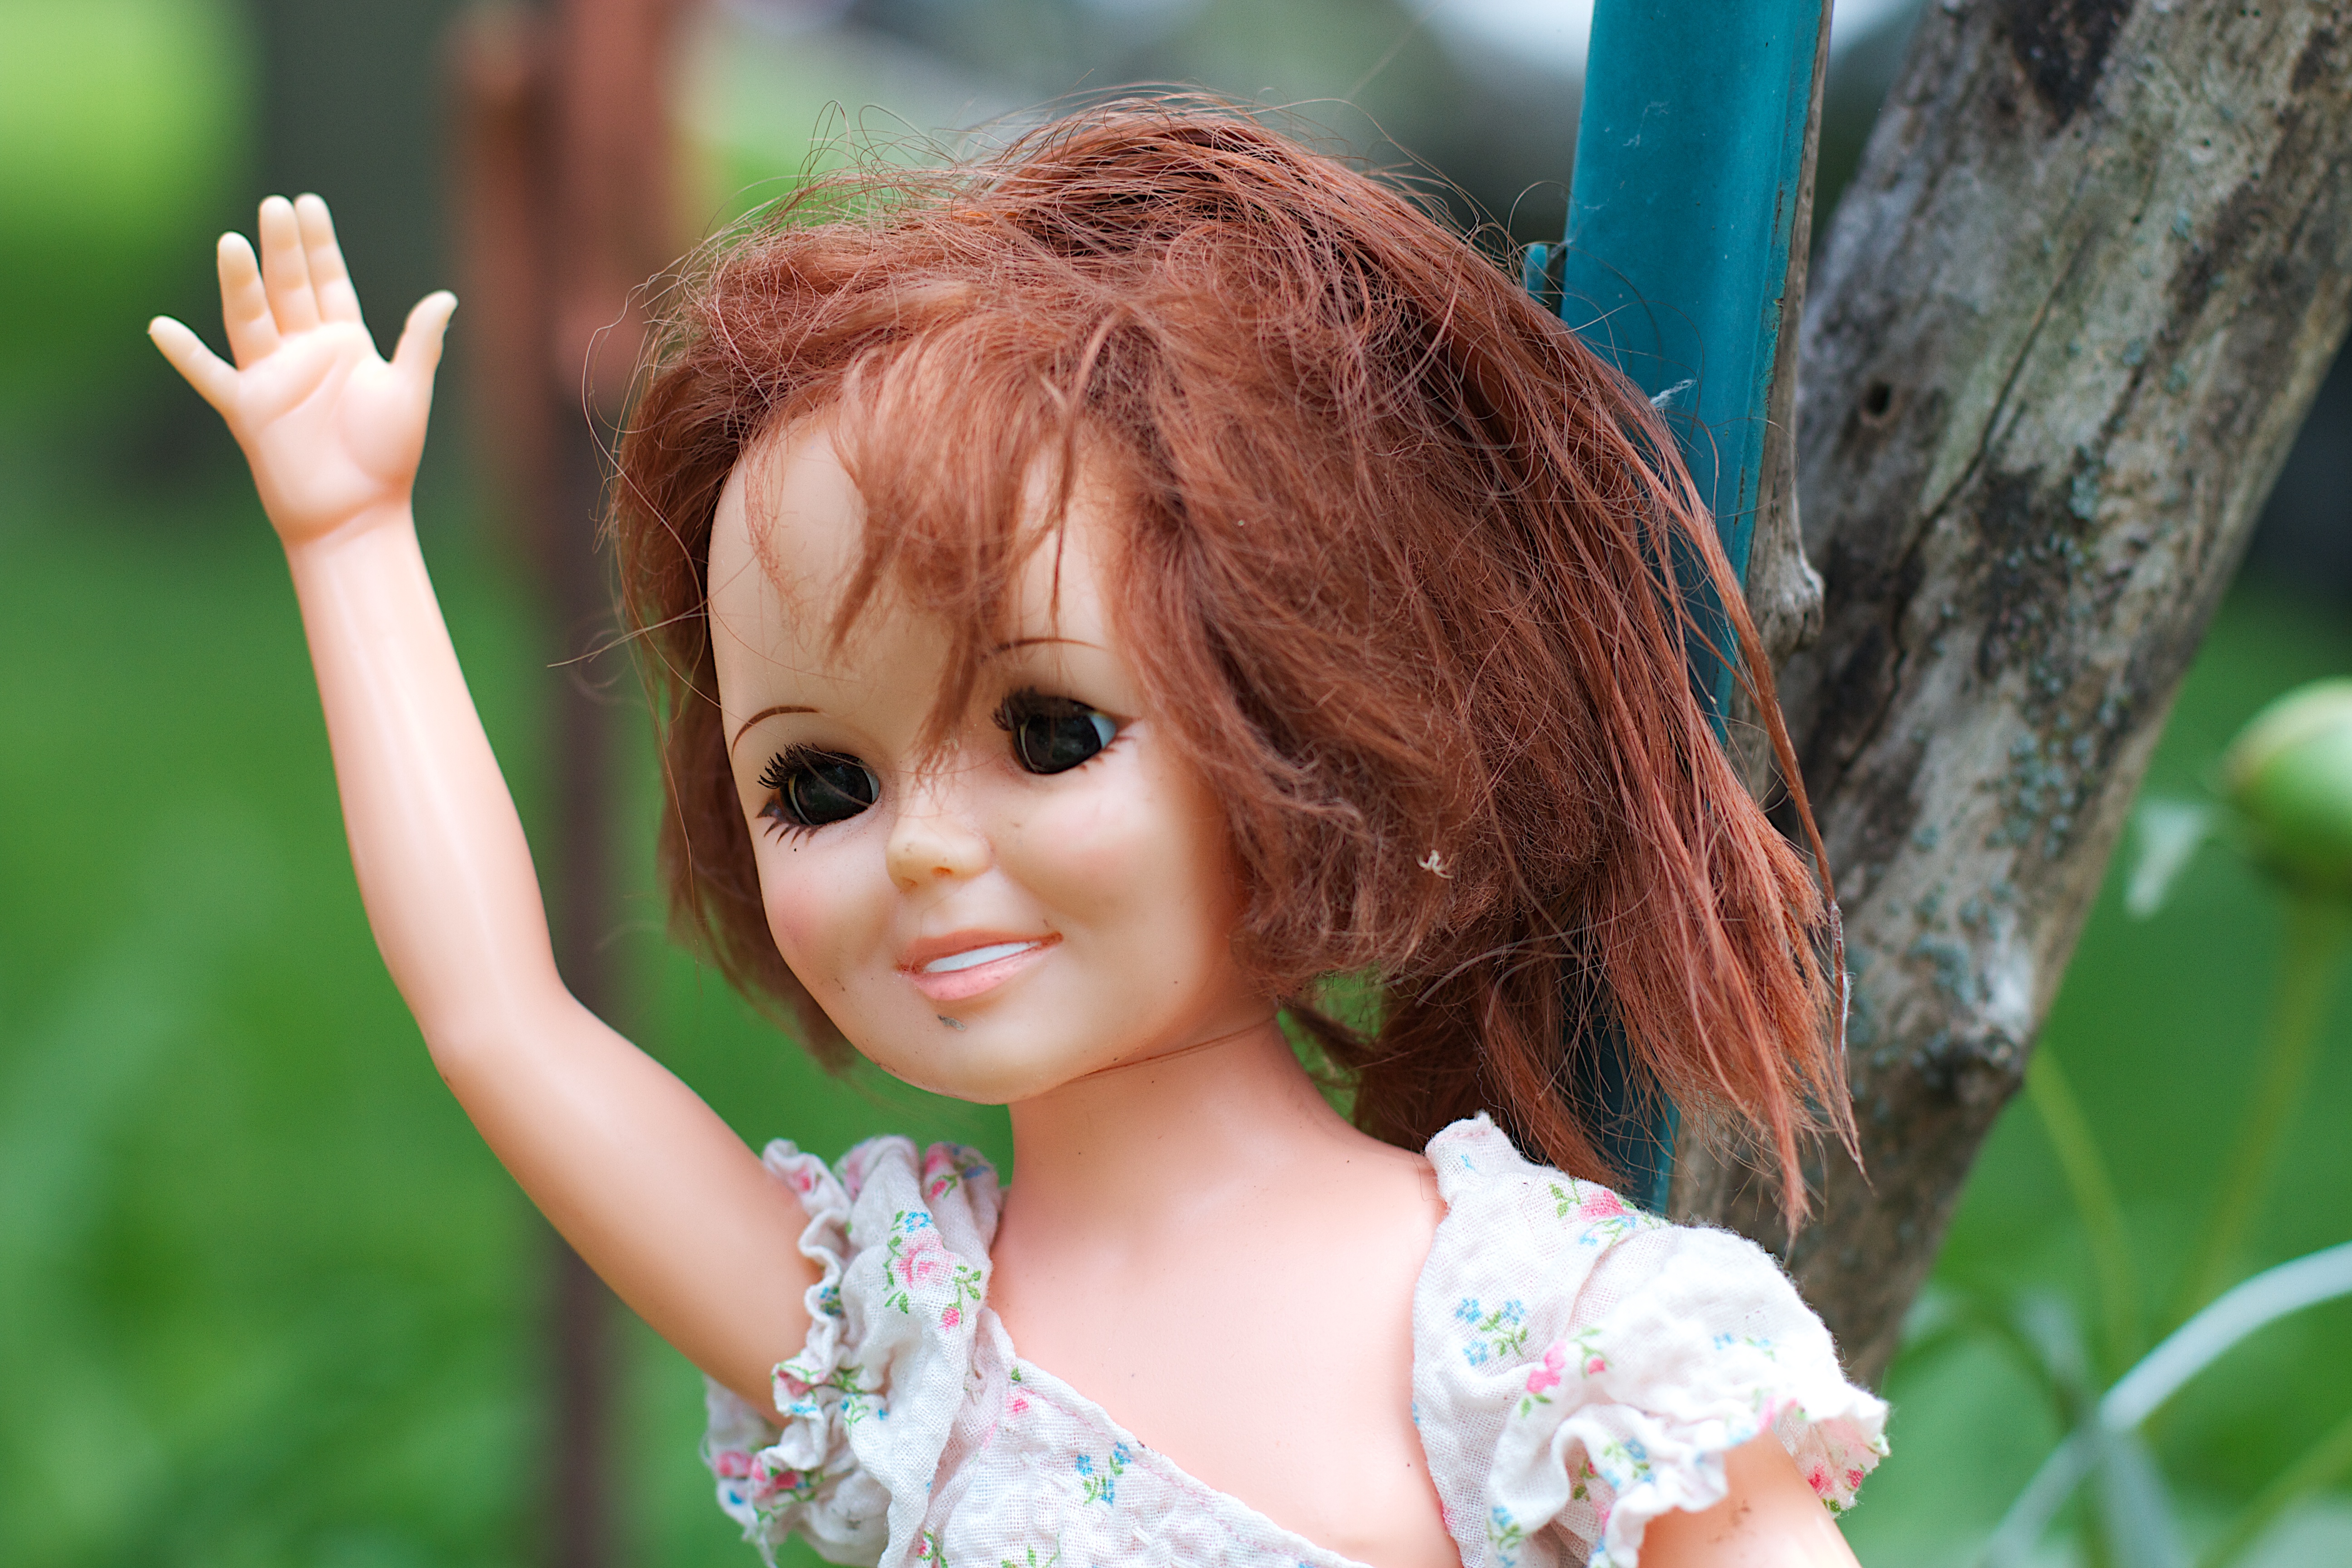
girl, hair, flower, portrait, child, toy, face, doll, dress, toddler, eye, head, skin, beauty, 2013365, raildog, sweetness, portrait photography